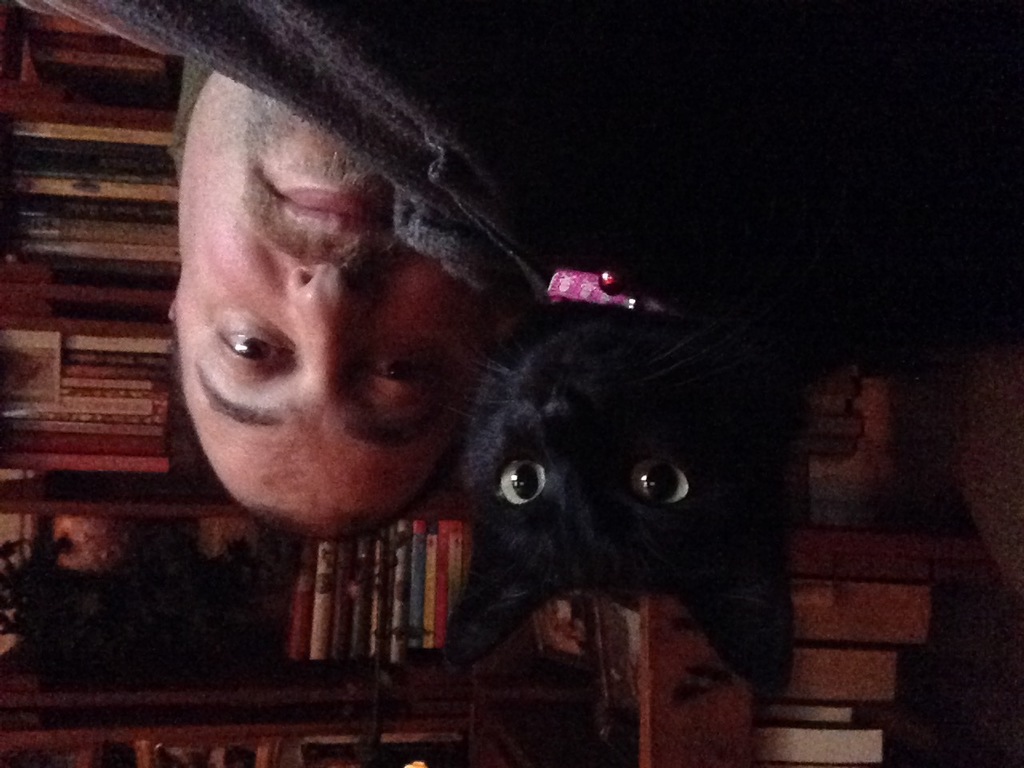
Label: others